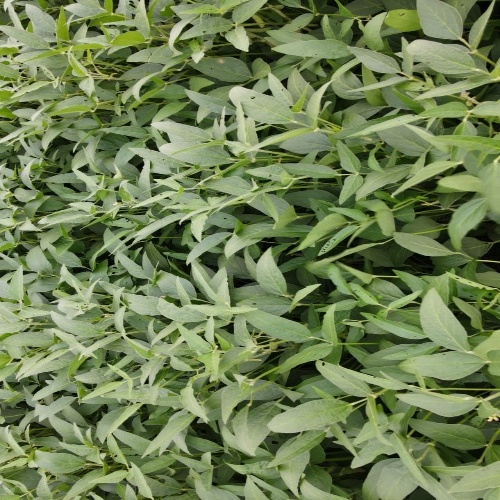
Label: Diabrotica_speciosa